Royal Navy Police

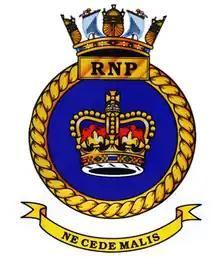
Badge of the RNP

The Royal Navy Police (RNP) is the service police branch of the Royal Navy and Royal Marines. Members of the RNP enforce service law and discipline.